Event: Ecuador Earthquake
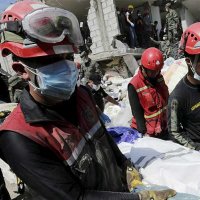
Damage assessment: damage